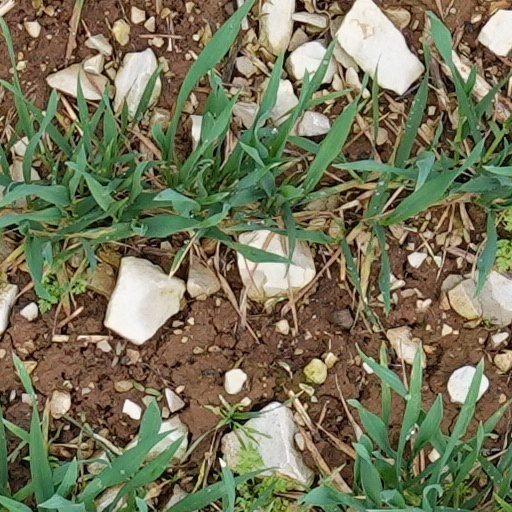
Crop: wheat